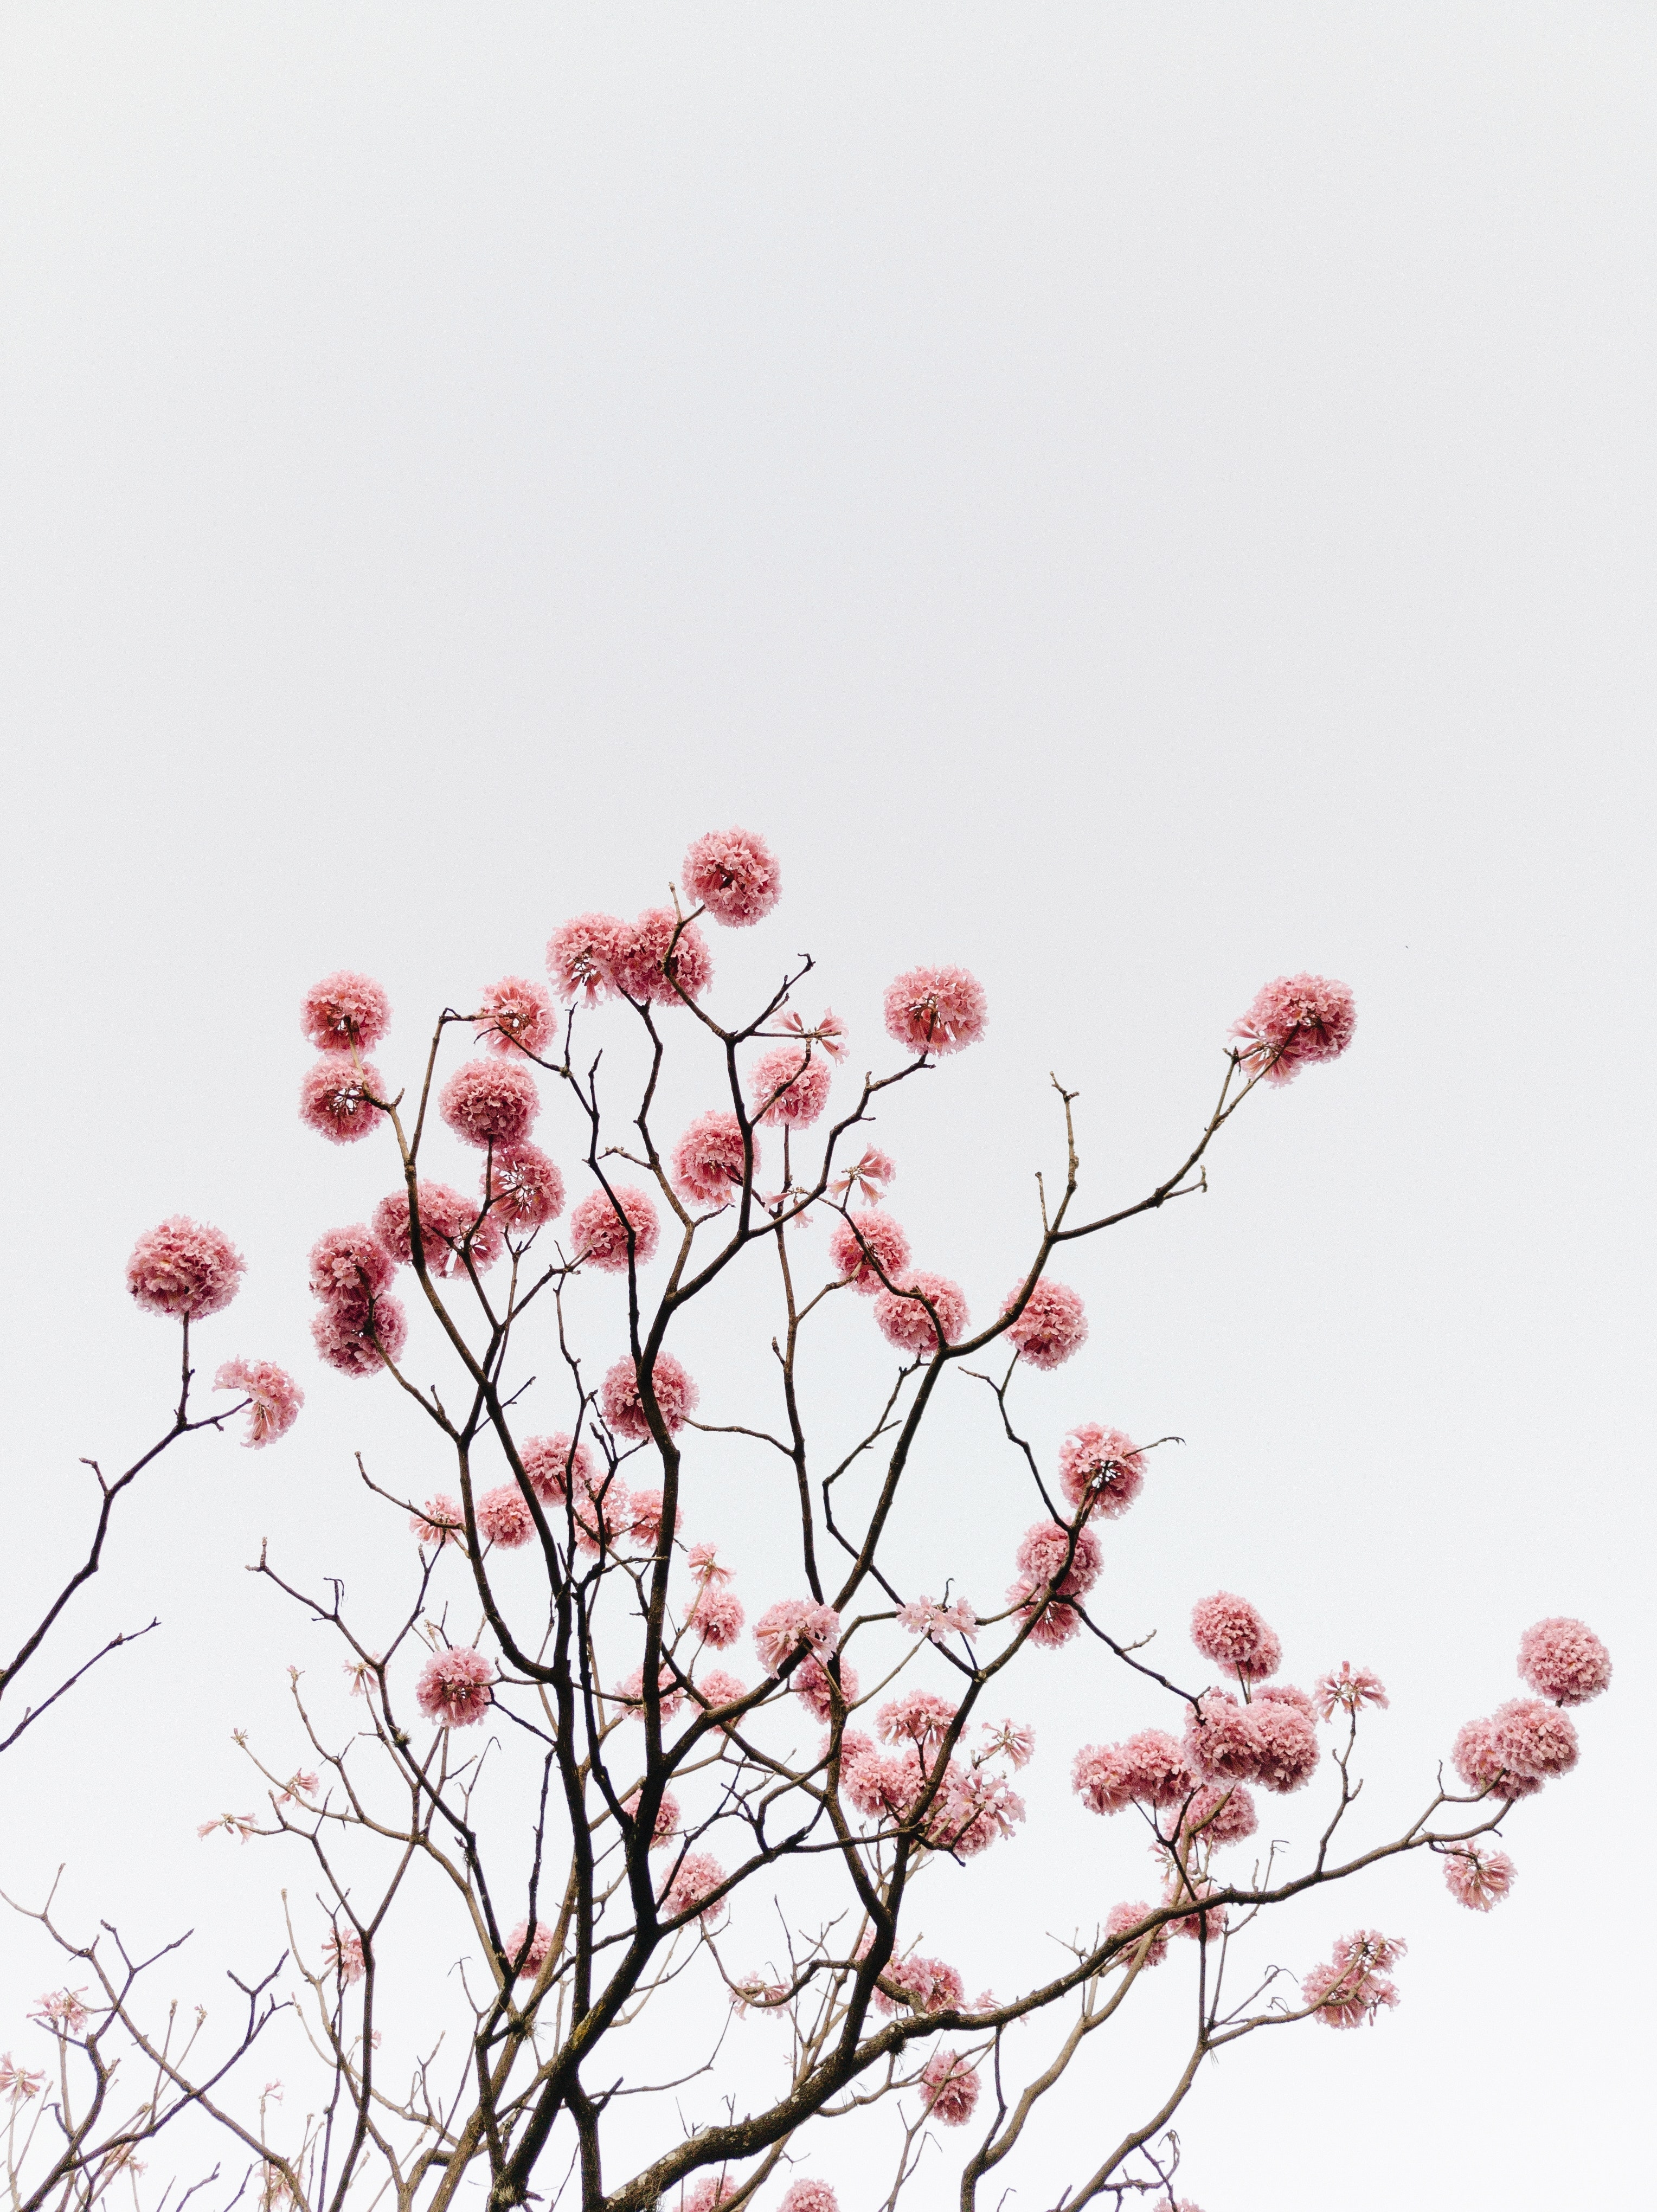
natural, flower, sky, plant, twig, petal, pink, tree, Tints and shades, flowering plant, art, blossom, natural landscape, event, Pedicel, plant stem, coquelicot, pattern, prunus, cherry blossom